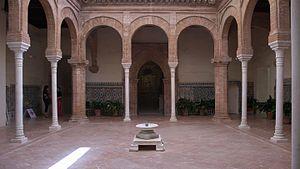
La Chartreuse Notre-Dame de las Cuevas, en espagnol : Cartuja de Santa María de las Cuevas ou Monasterio de Santa María de las Cuevas, Monastère de Sainte Marie des Grottes ou Monastère de la Cartuja est un ancien monastère chartreux, situé sur l'île de La Cartuja à Séville. Elle est appelée plus généralement Chartreuse de Séville.